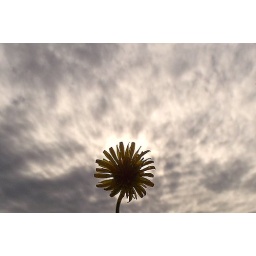
flower in the sky